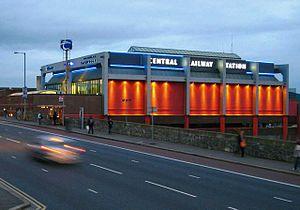
La gare de Belfast Central est une gare ferroviaire desservant la ville de Belfast, dans le Comté d'Antrim, en Irlande du Nord. C'est l'une des quatre gares situées dans le centre-ville de Belfast, les autres étant Great Victoria Street, City Hospital et Botanic Station.